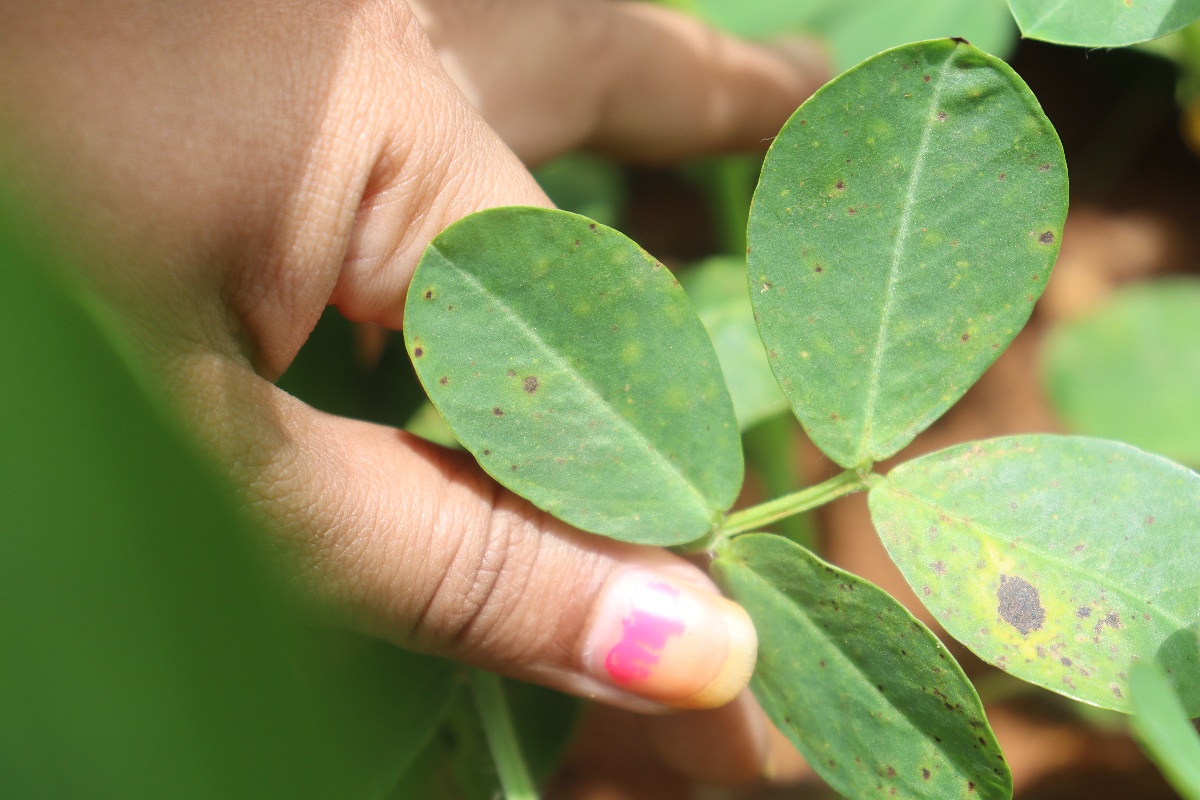
Label: early_leaf_spot